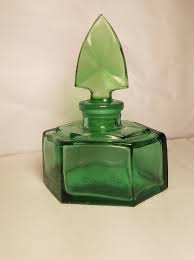
Waste category: glass